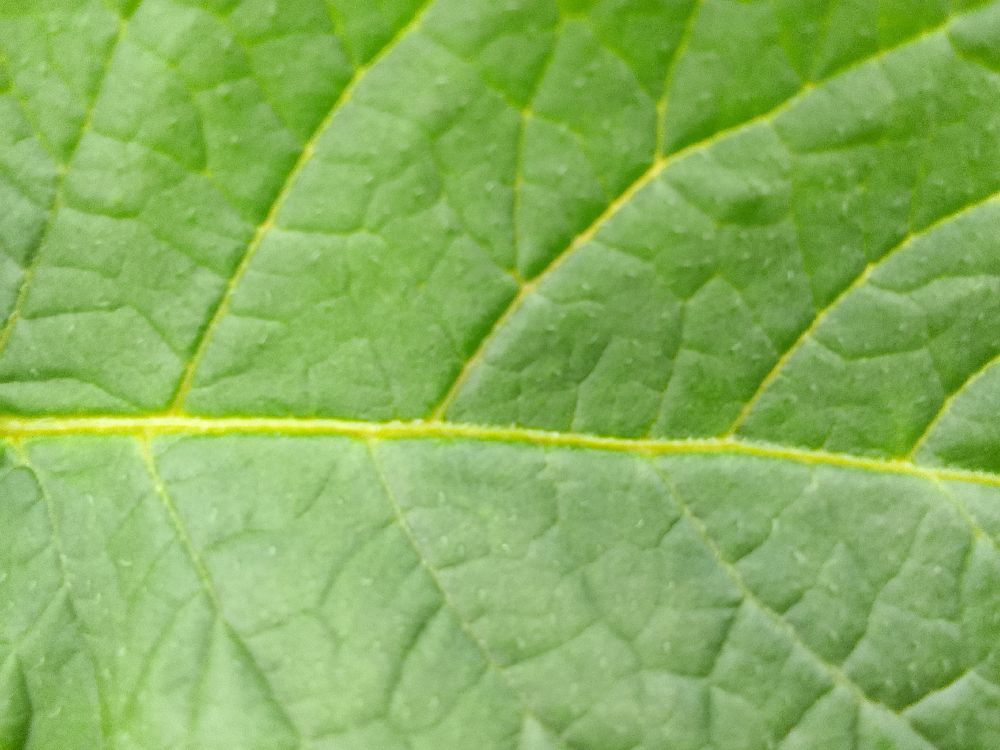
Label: Healthy